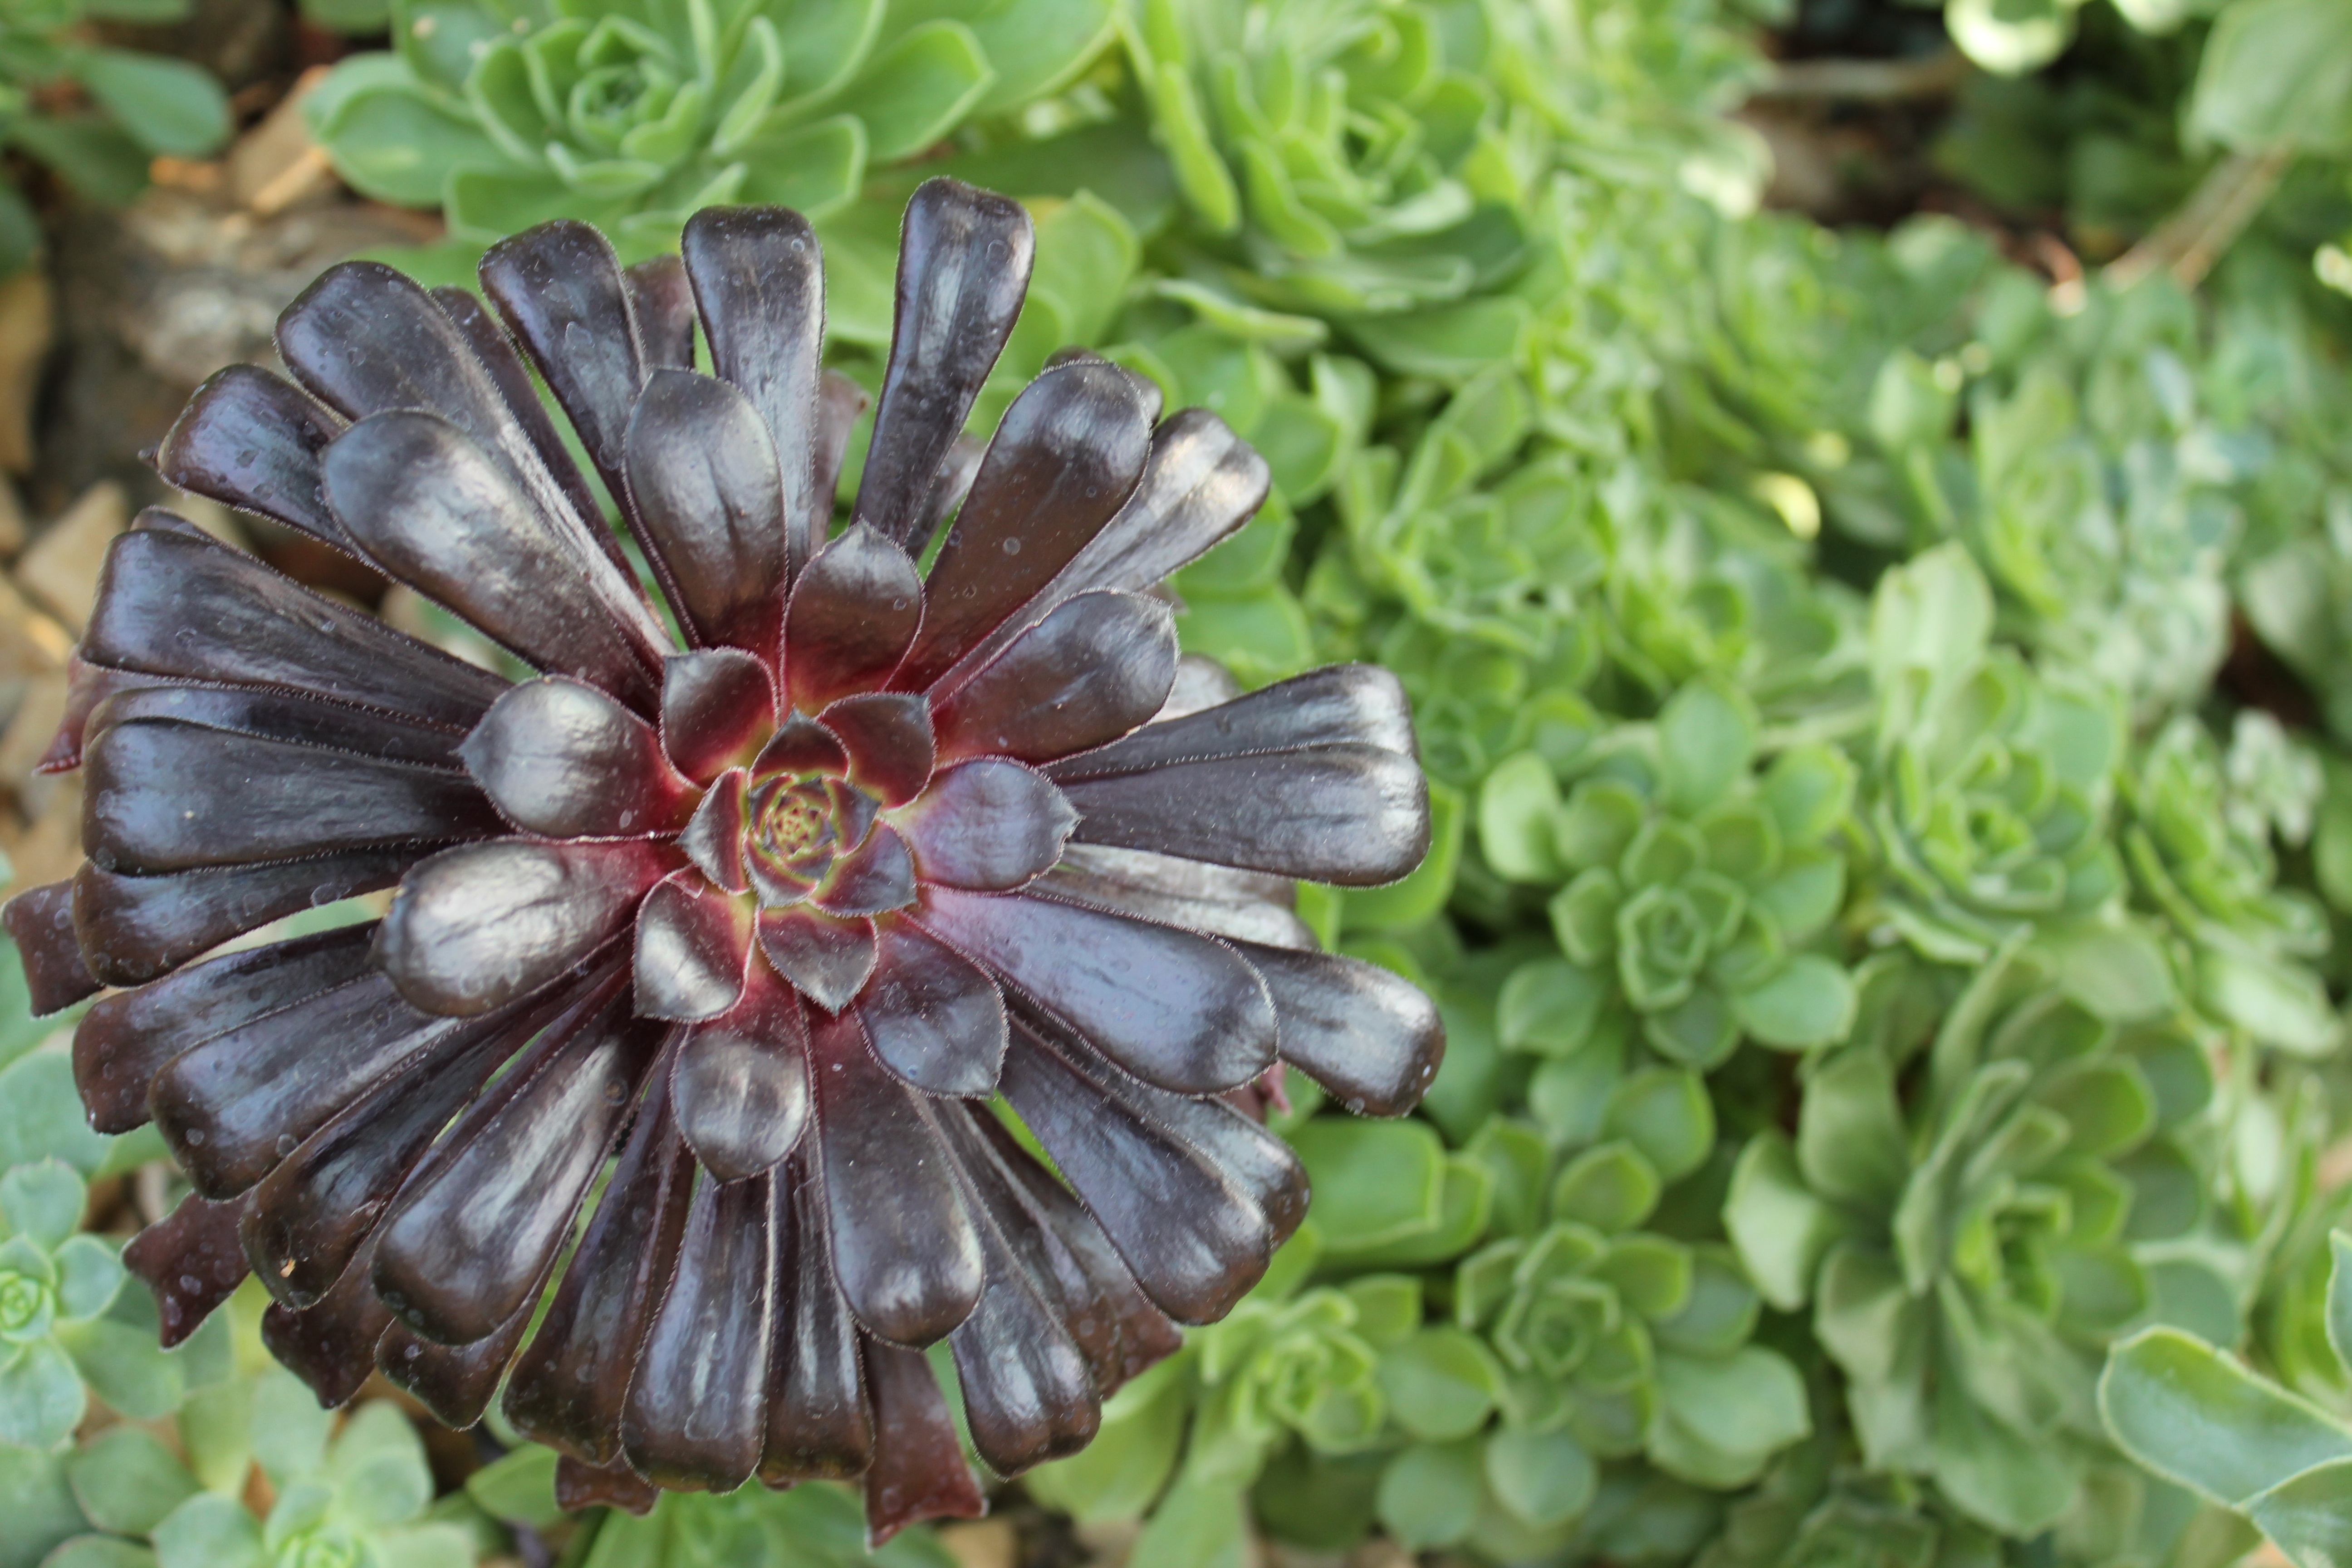
cactus, plant, leaf, flower, petal, floral, green, produce, insect, botany, succulent, flora, botanical, wildflower, floristry, macro photography, flowering plant, daisy family, land plant